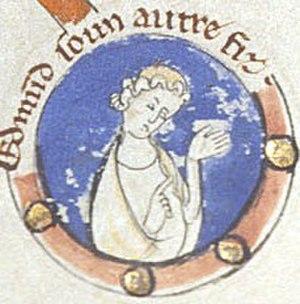
Edmond Ætheling est un prince de la maison de Wessex né entre 1015 et 1017 et mort avant 1057.